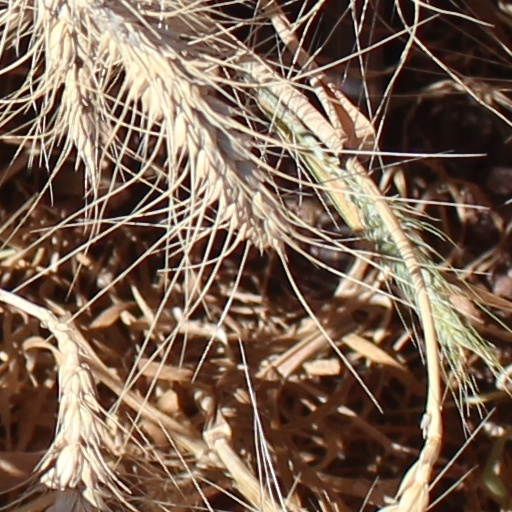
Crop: wheat